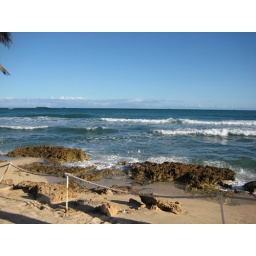
water by the luau beach